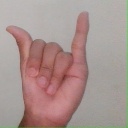
अक्षर: य